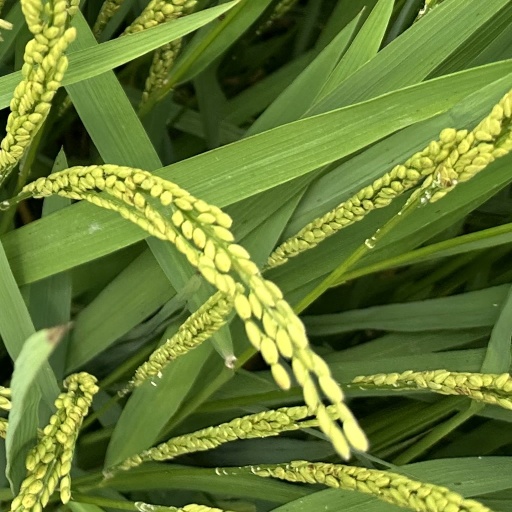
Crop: rice